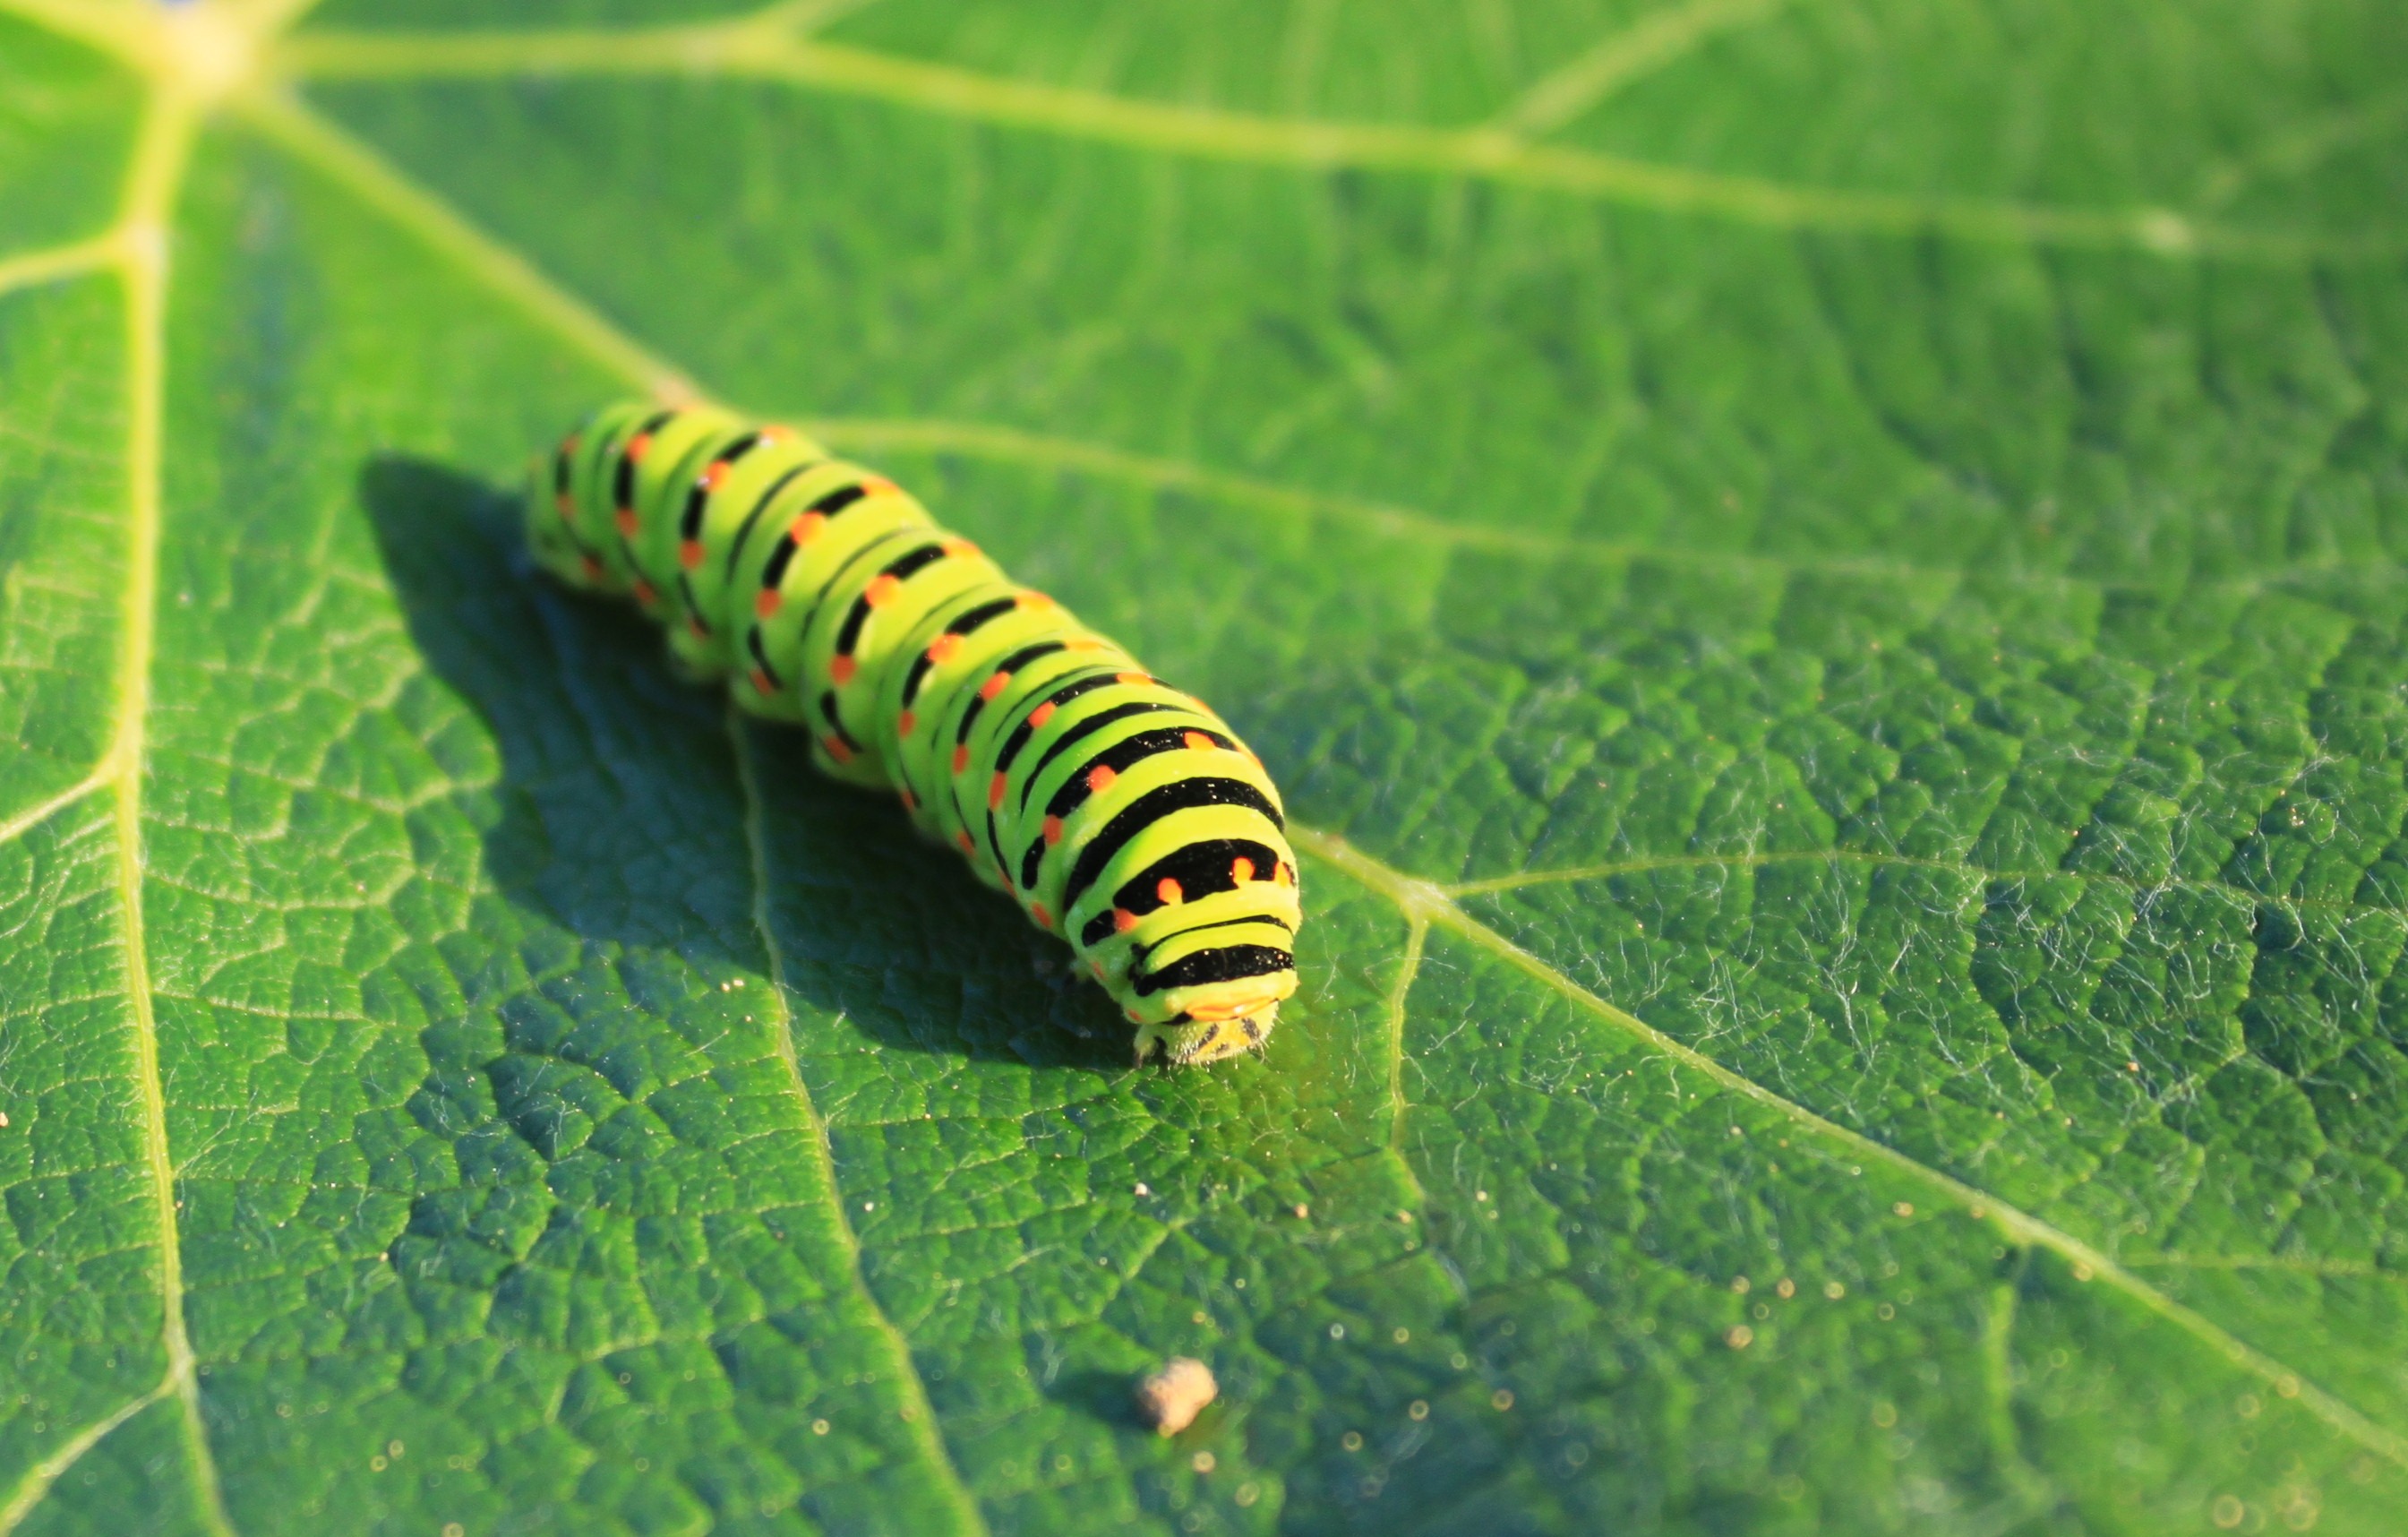
nature, leaf, green, insect, moth, fauna, invertebrate, caterpillar, close up, lepidoptera, insects, papilionidae, larva, swallowtail, macro photography, plant stem, moths and butterflies, bombycidae